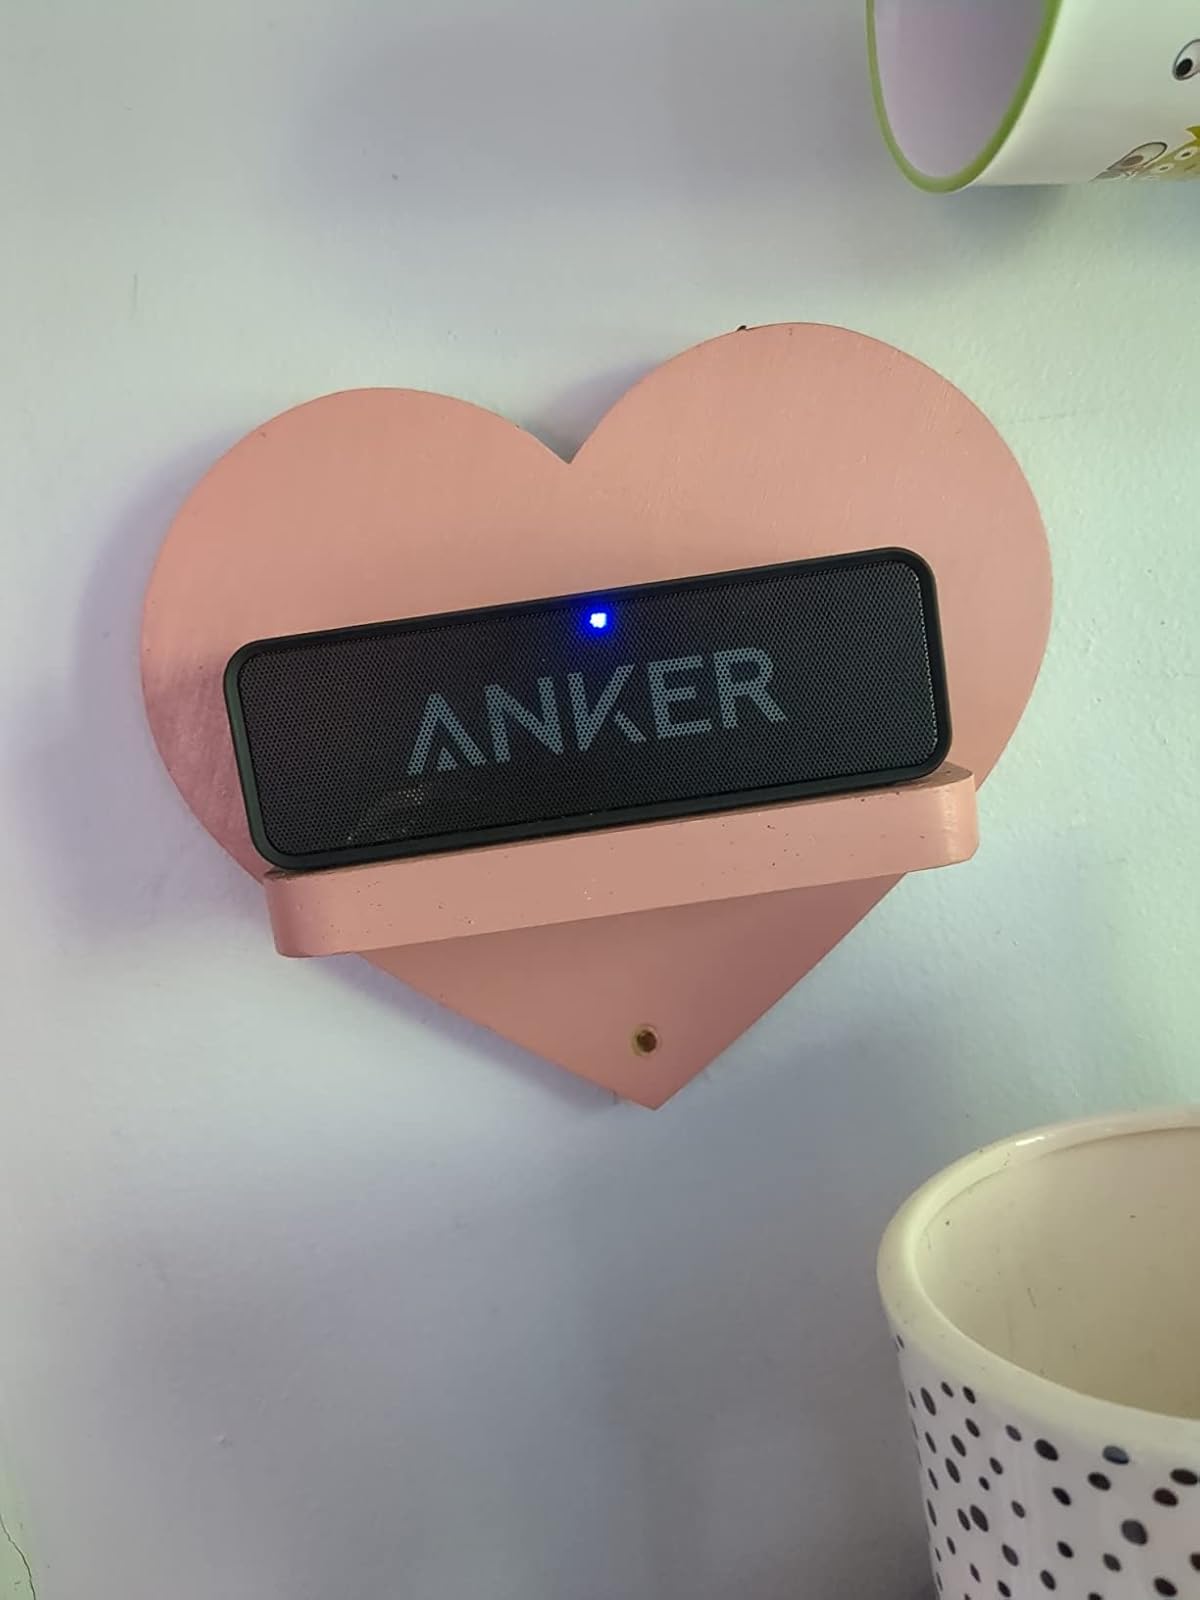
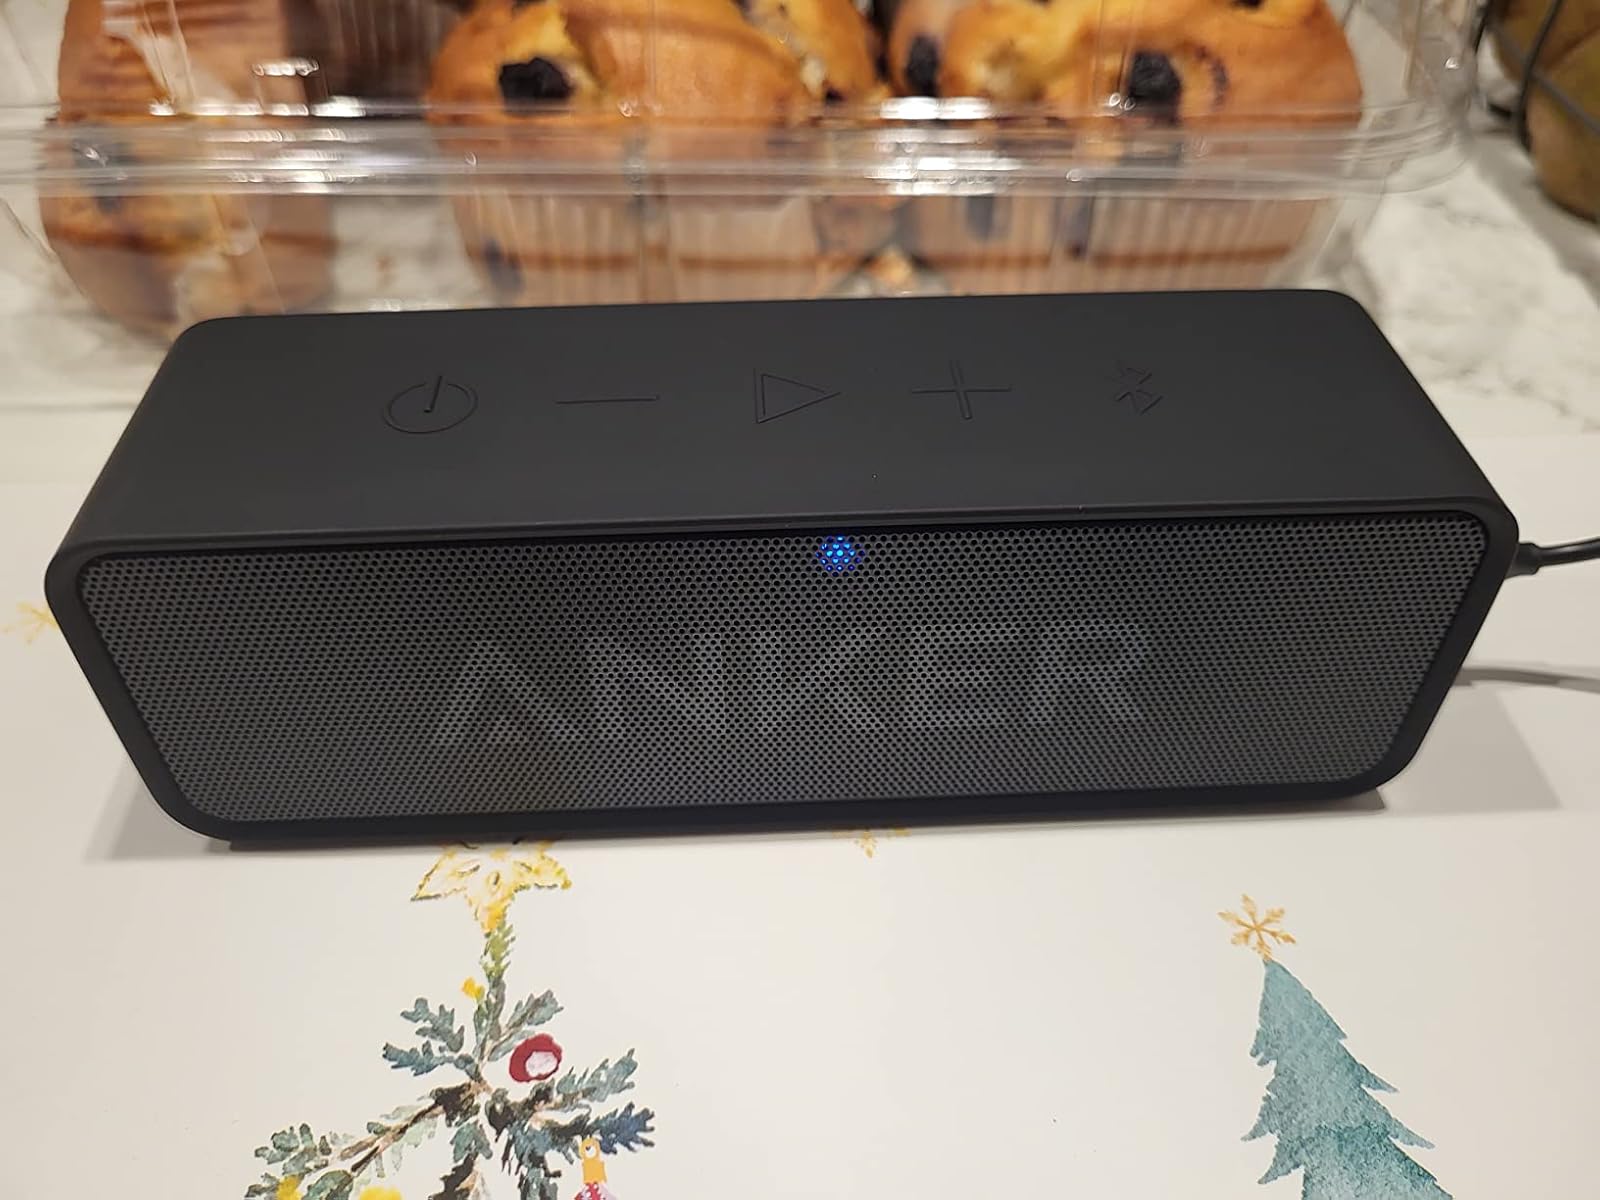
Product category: speaker
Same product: yes